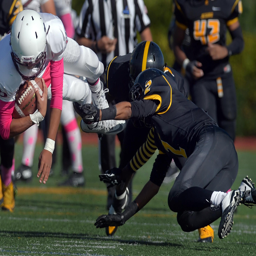
person , left , is tripped up by person during a regular season game played .